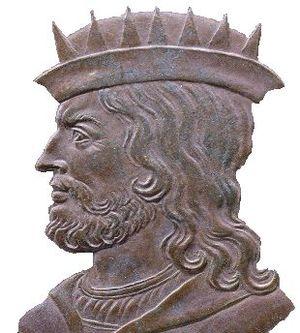
Childéric roy de France par Jean Dassier (1676-1763)